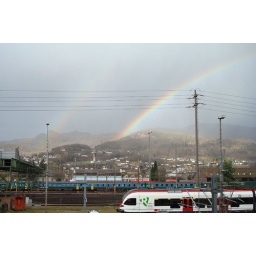
in the first row @ the office window